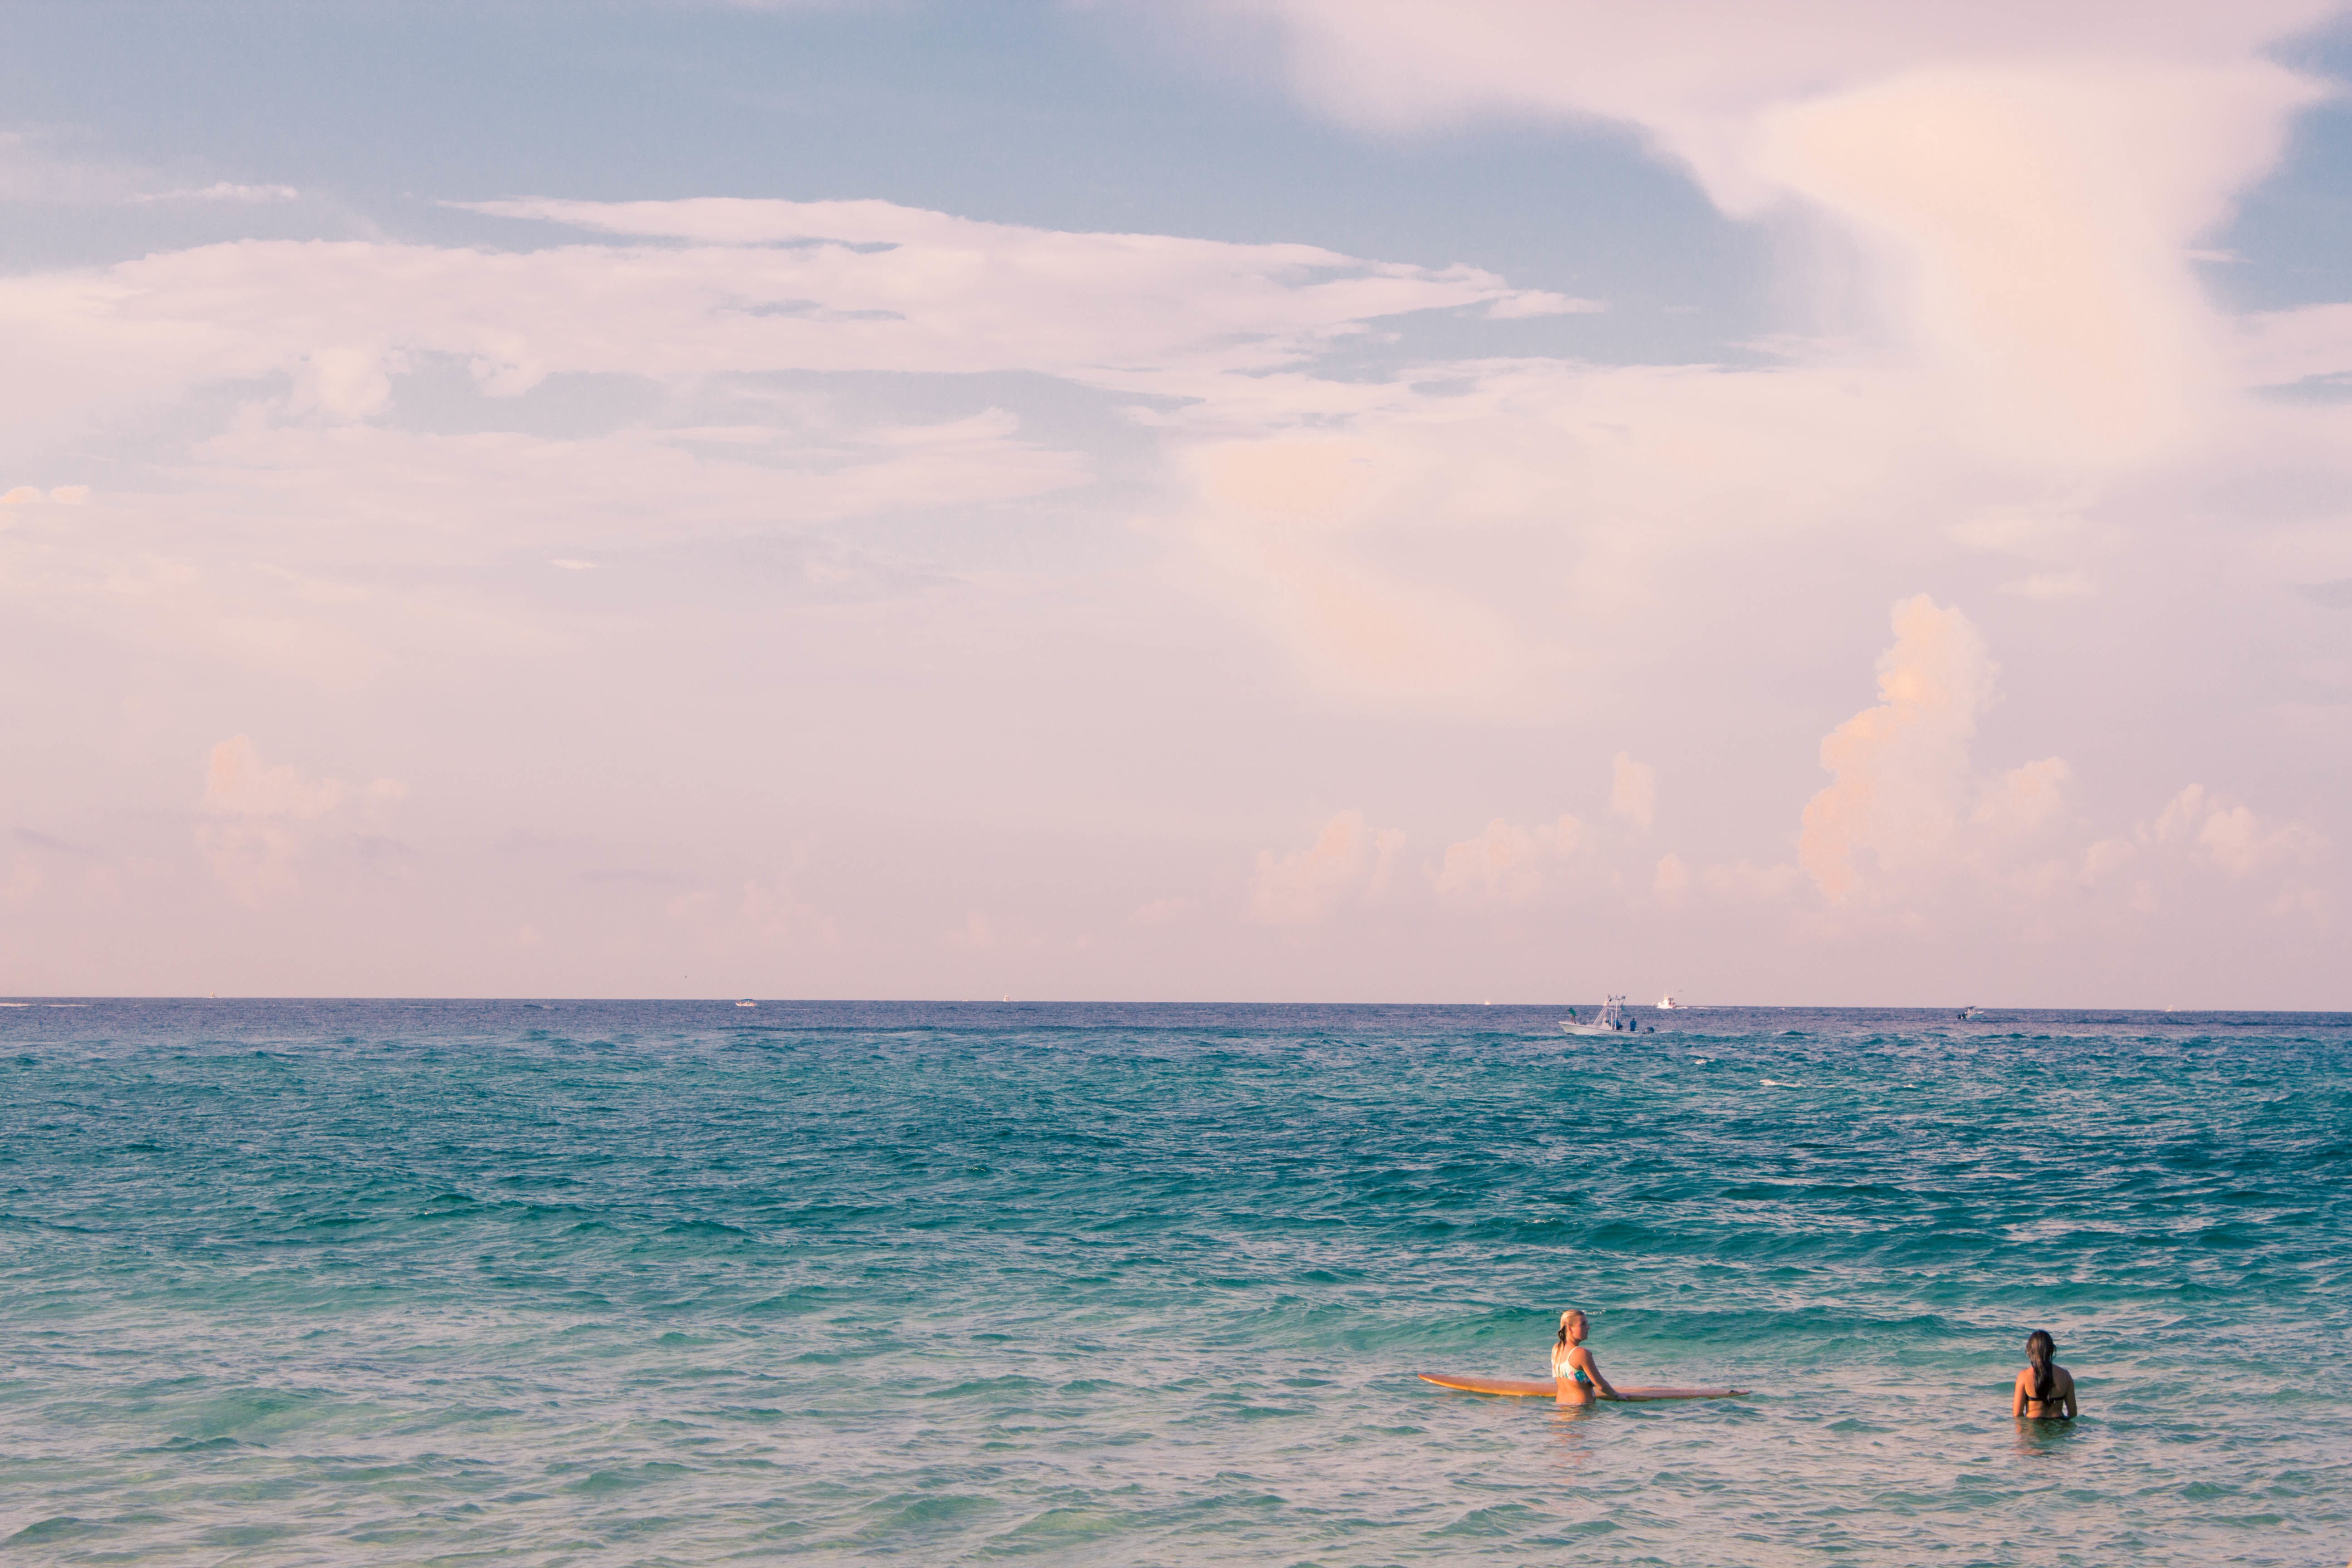
beach, sea, coast, sand, ocean, horizon, cloud, sky, sunset, sunlight, shore, wave, vacation, dusk, bay, body of water, cape, wind wave